USS Asheville (PG-21)

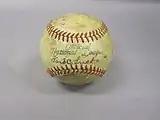
A baseball used in a game between "Asheville" crew members and a team from the 2nd Fleet (20 August 1938)

For "Asheville", an example of such duty came in the spring of 1938. During much of April and the first few days of May, "Asheville" had lain off the port of Amoy, observing conditions there, until sailing for Shantou on 9 May. When she arrived at the latter port, she received word that Japanese forces were bombing and shelling Amoy, and would soon attempt a landing. The gunboat immediately sailed to return to Shantou, arrived there on the afternoon of 11 May just as sailors of the Japanese Special Naval Landing Force were entering the city, and dropped anchor in the outer harbor, near the British destroyer . The following day, "Asheville" led "Diana" into the inner harbor, and moored to a buoy between the American consulate and the Hope Memorial Hospital, giving a "sense of security" to the neutral residents in the Kulangsu International Settlement.